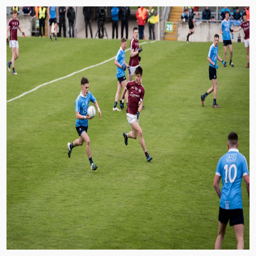
congratulations to the u players